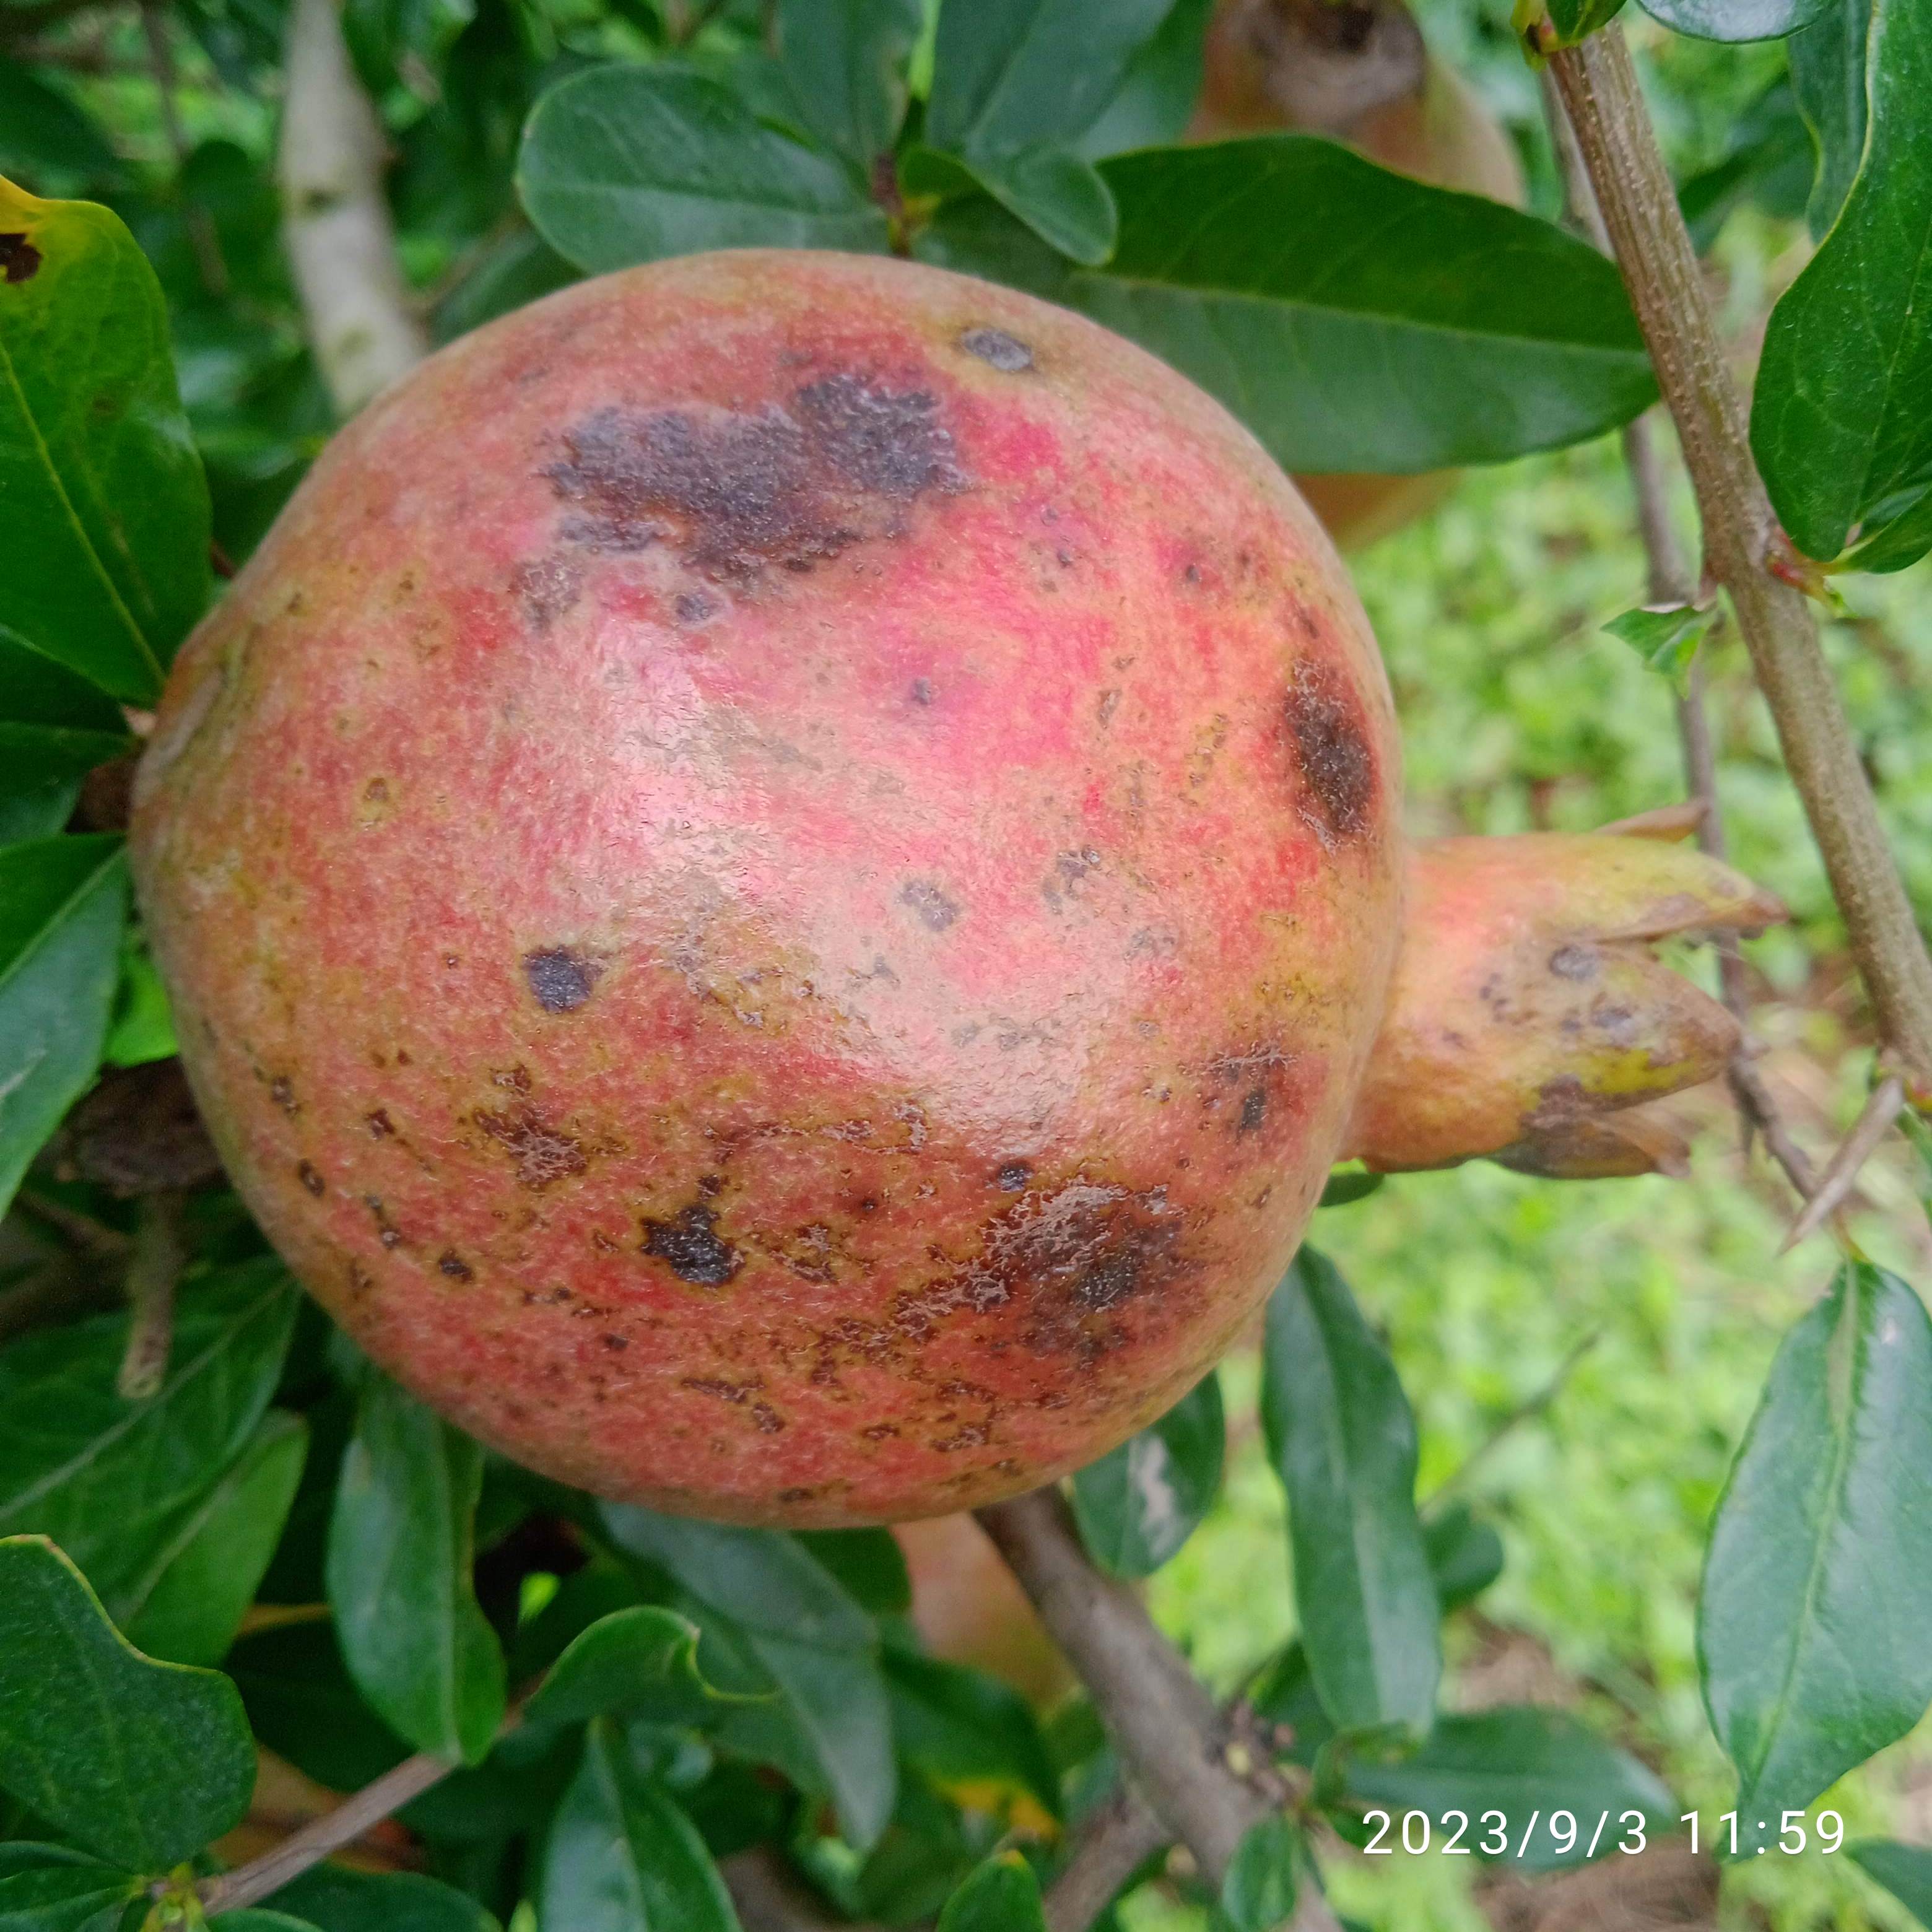
Label: Anthracnose